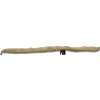
Label: bean_pod